Little black dress

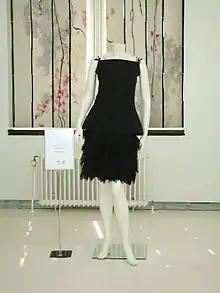
A little black dress from 1964 worn by Anneke Grönloh at Eurovision 1964

The little black dress (LBD) is a black evening or cocktail dress, cut simply and often short. Fashion historians ascribe the origins of the little black dress to the 1920s designs of Coco Chanel. It is intended to be long-lasting, versatile, affordable, and widely accessible. Its ubiquity is such that it is often simply referred to as the "LBD".